Erin O'Brien-Moore

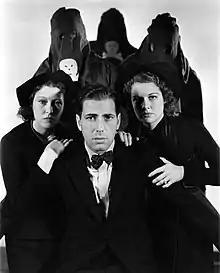
Erin O'Brien-Moore, Humphrey Bogart and Ann Sheridan in "Black Legion" (1937)

O'Brien-Moore's stage success led to a Hollywood contract and second-lead roles in films, including "Black Legion" (1937) with Humphrey Bogart. In "The Life of Emile Zola" (1937), with Paul Muni, she played the character who inspired the fictional character Nana. Her other films include "Dangerous Corner" (1934), "Little Men" (1934), "His Greatest Gamble" (1934), "Seven Keys to Baldpate" (1935), "Streamline Express" (1935), "Our Little Girl" (1935), "Two in the Dark" (1936), "The Ex-Mrs. Bradford" (1936), "Ring Around the Moon" (1936), "The Leavenworth Case" (1936), "Green Light" (1937) and "The Plough and the Stars" (1937).